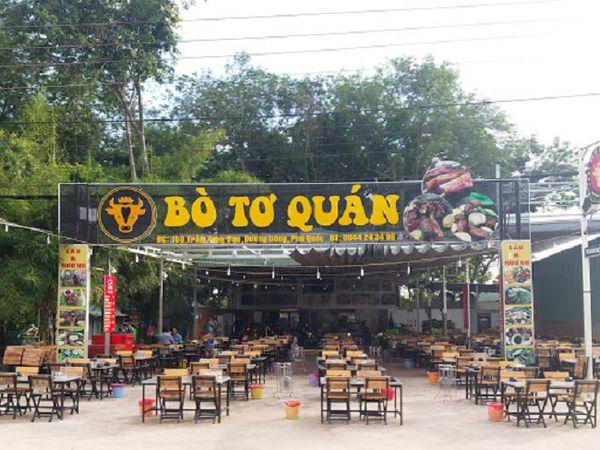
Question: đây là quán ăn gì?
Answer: đây là quán bò tơ quán